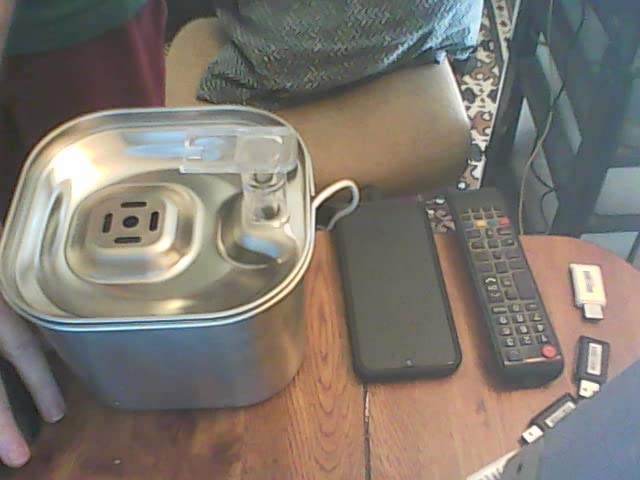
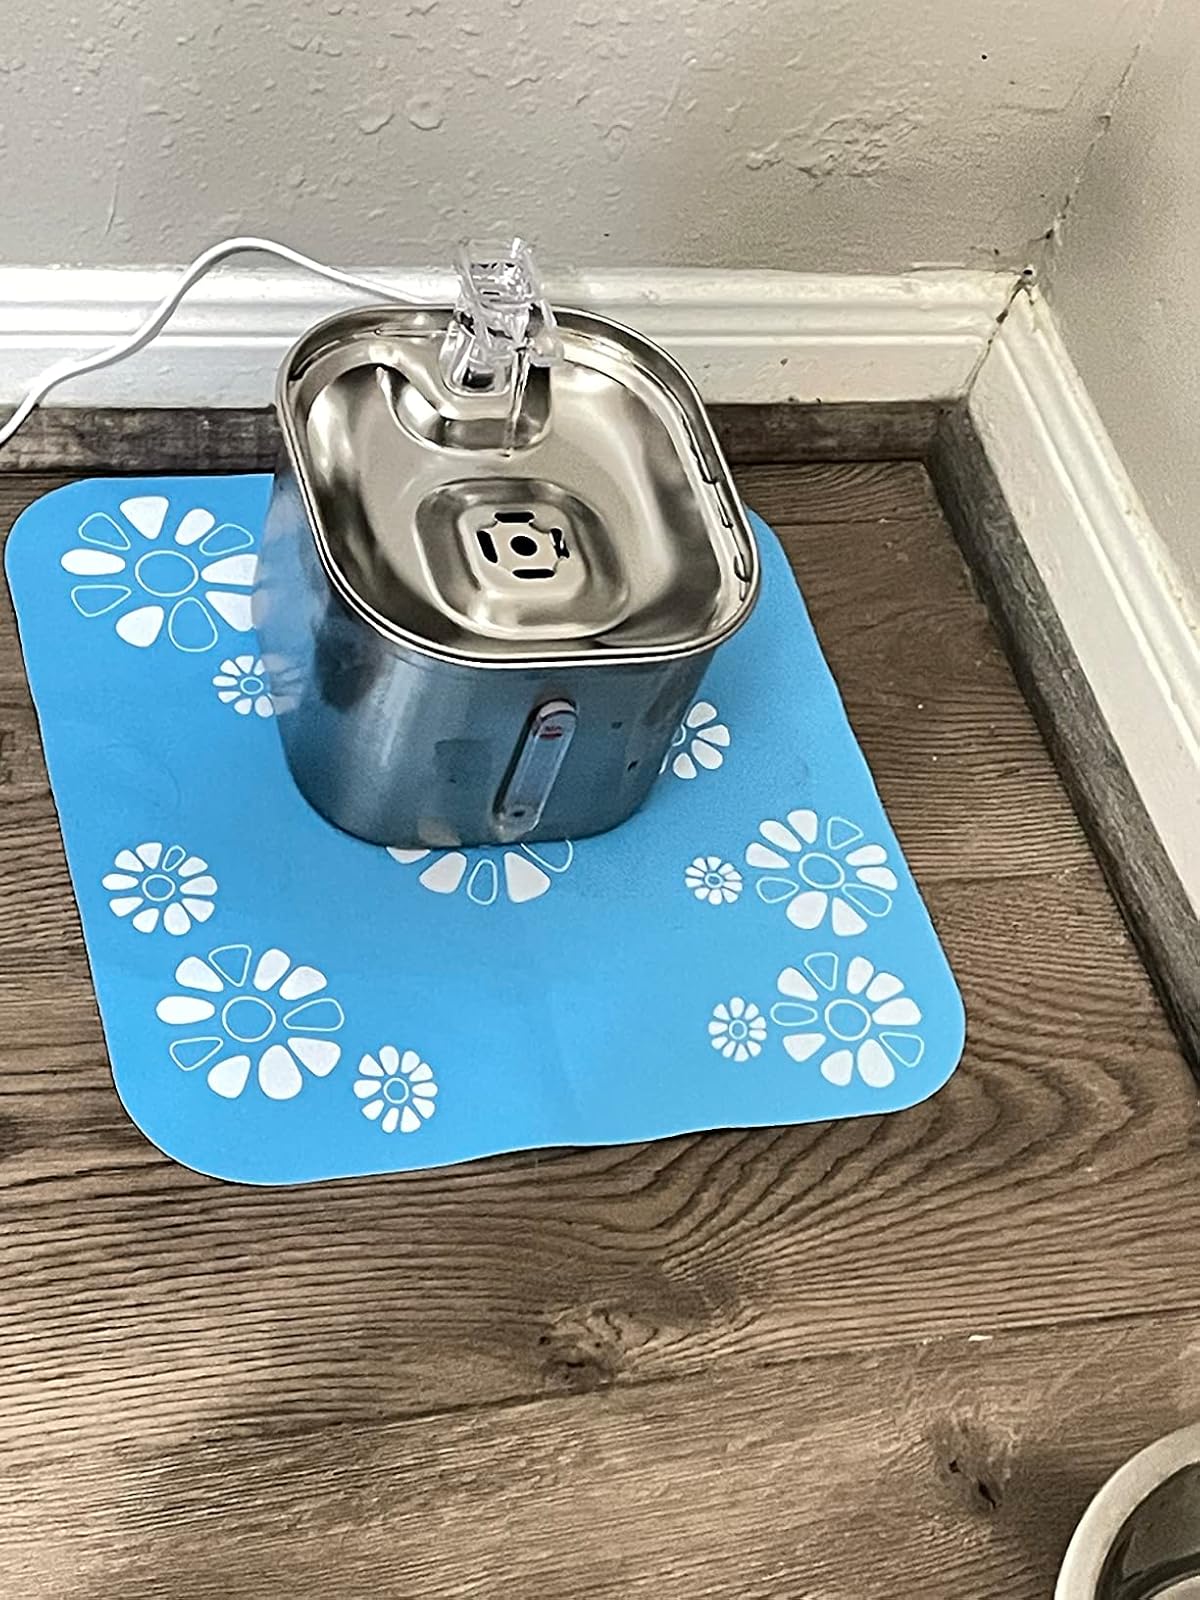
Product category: items_bowl
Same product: yes